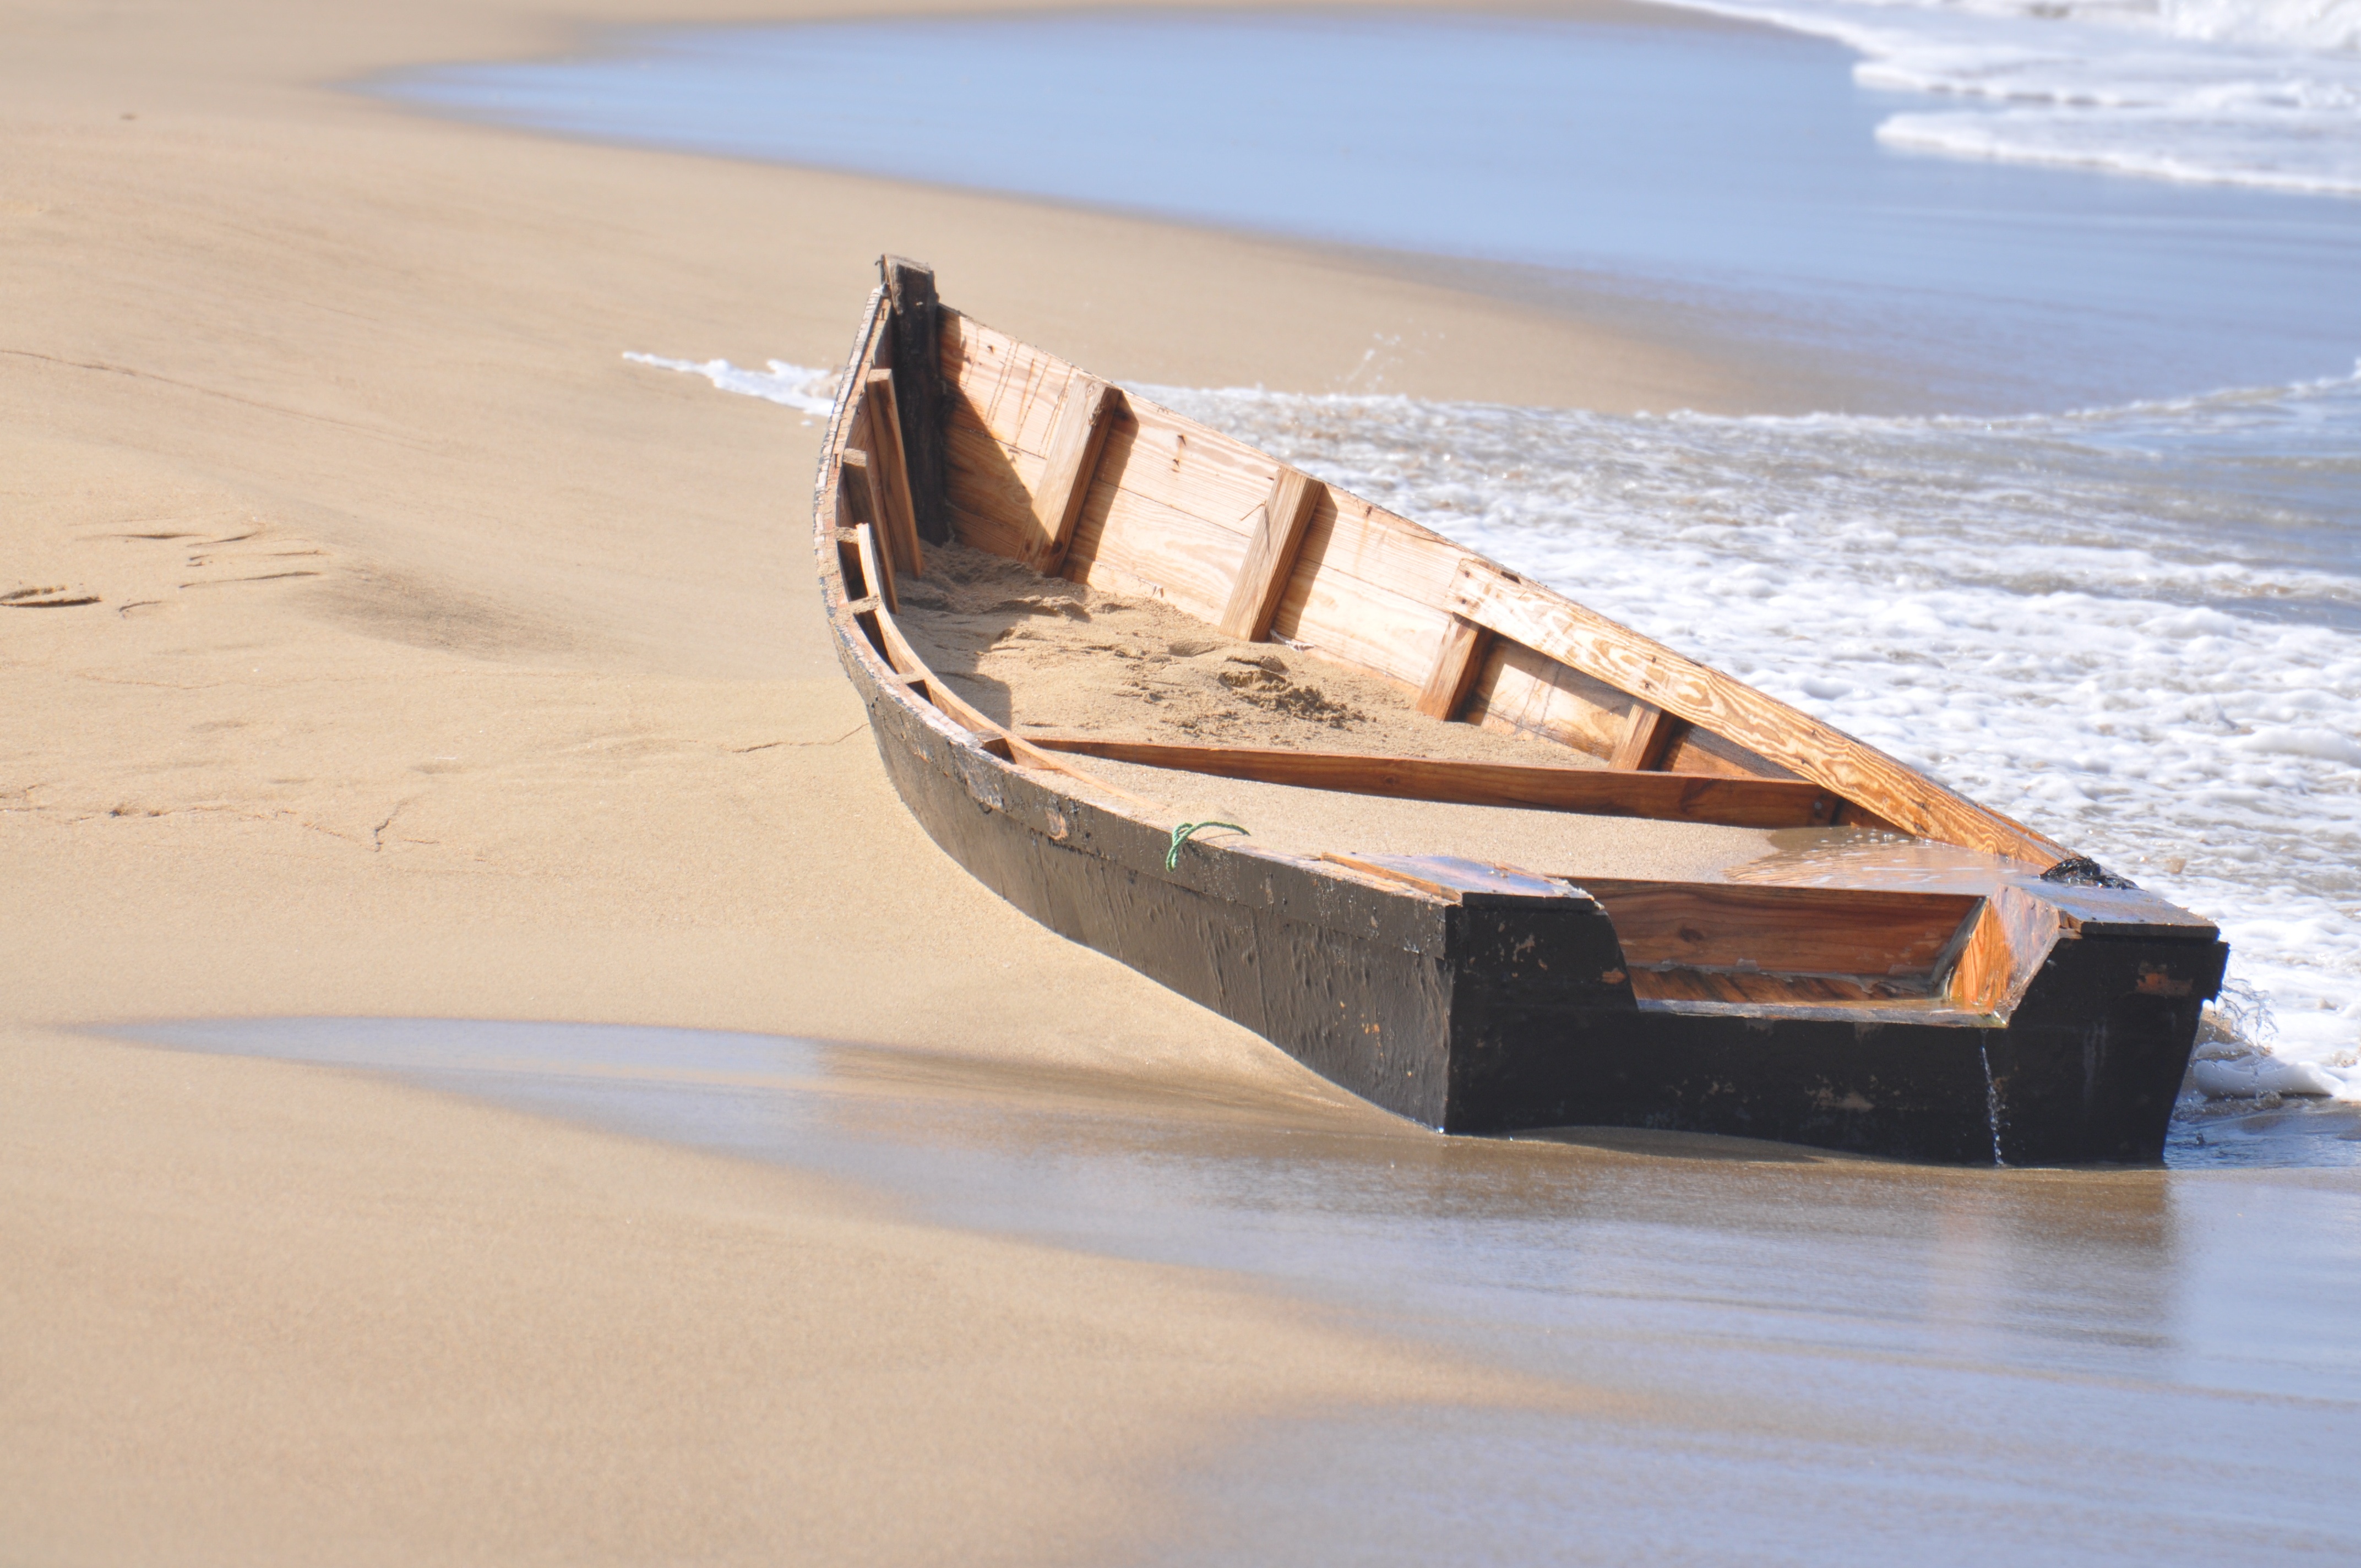
beach, sea, water, sand, wood, boat, vehicle, calm, waves, cool image, boating, wreck, cool photo, watercraft, wooden boat, puerto rico, boats and boating equipment and supplies, water transportation